Alfred Bennett Bamford

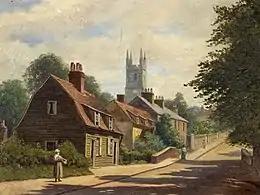

Major Alfred Bennett Bamford (1857 – 21 October 1939) was an English watercolour painter, known for pictures of Essex.